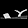
Label: Sandal